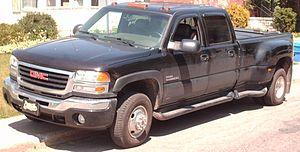
Un pick-up, aussi appelé SUT, est un véhicule utilitaire léger muni d'une benne ou d'un espace ouvert à l'arrière.